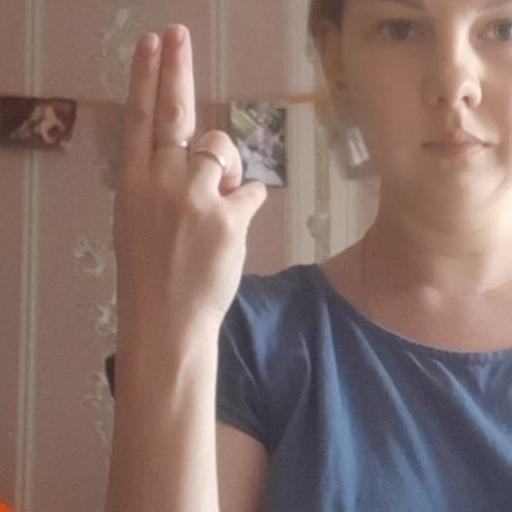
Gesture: two_up_inverted